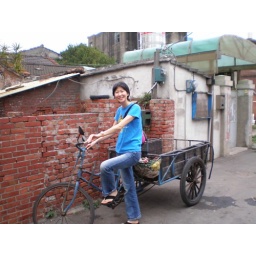
some dude's bike that i decided to take a picture with in the alley behind granny's house